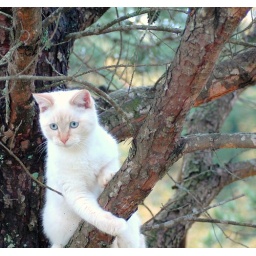
Waylon in the pine tree near the grapevines